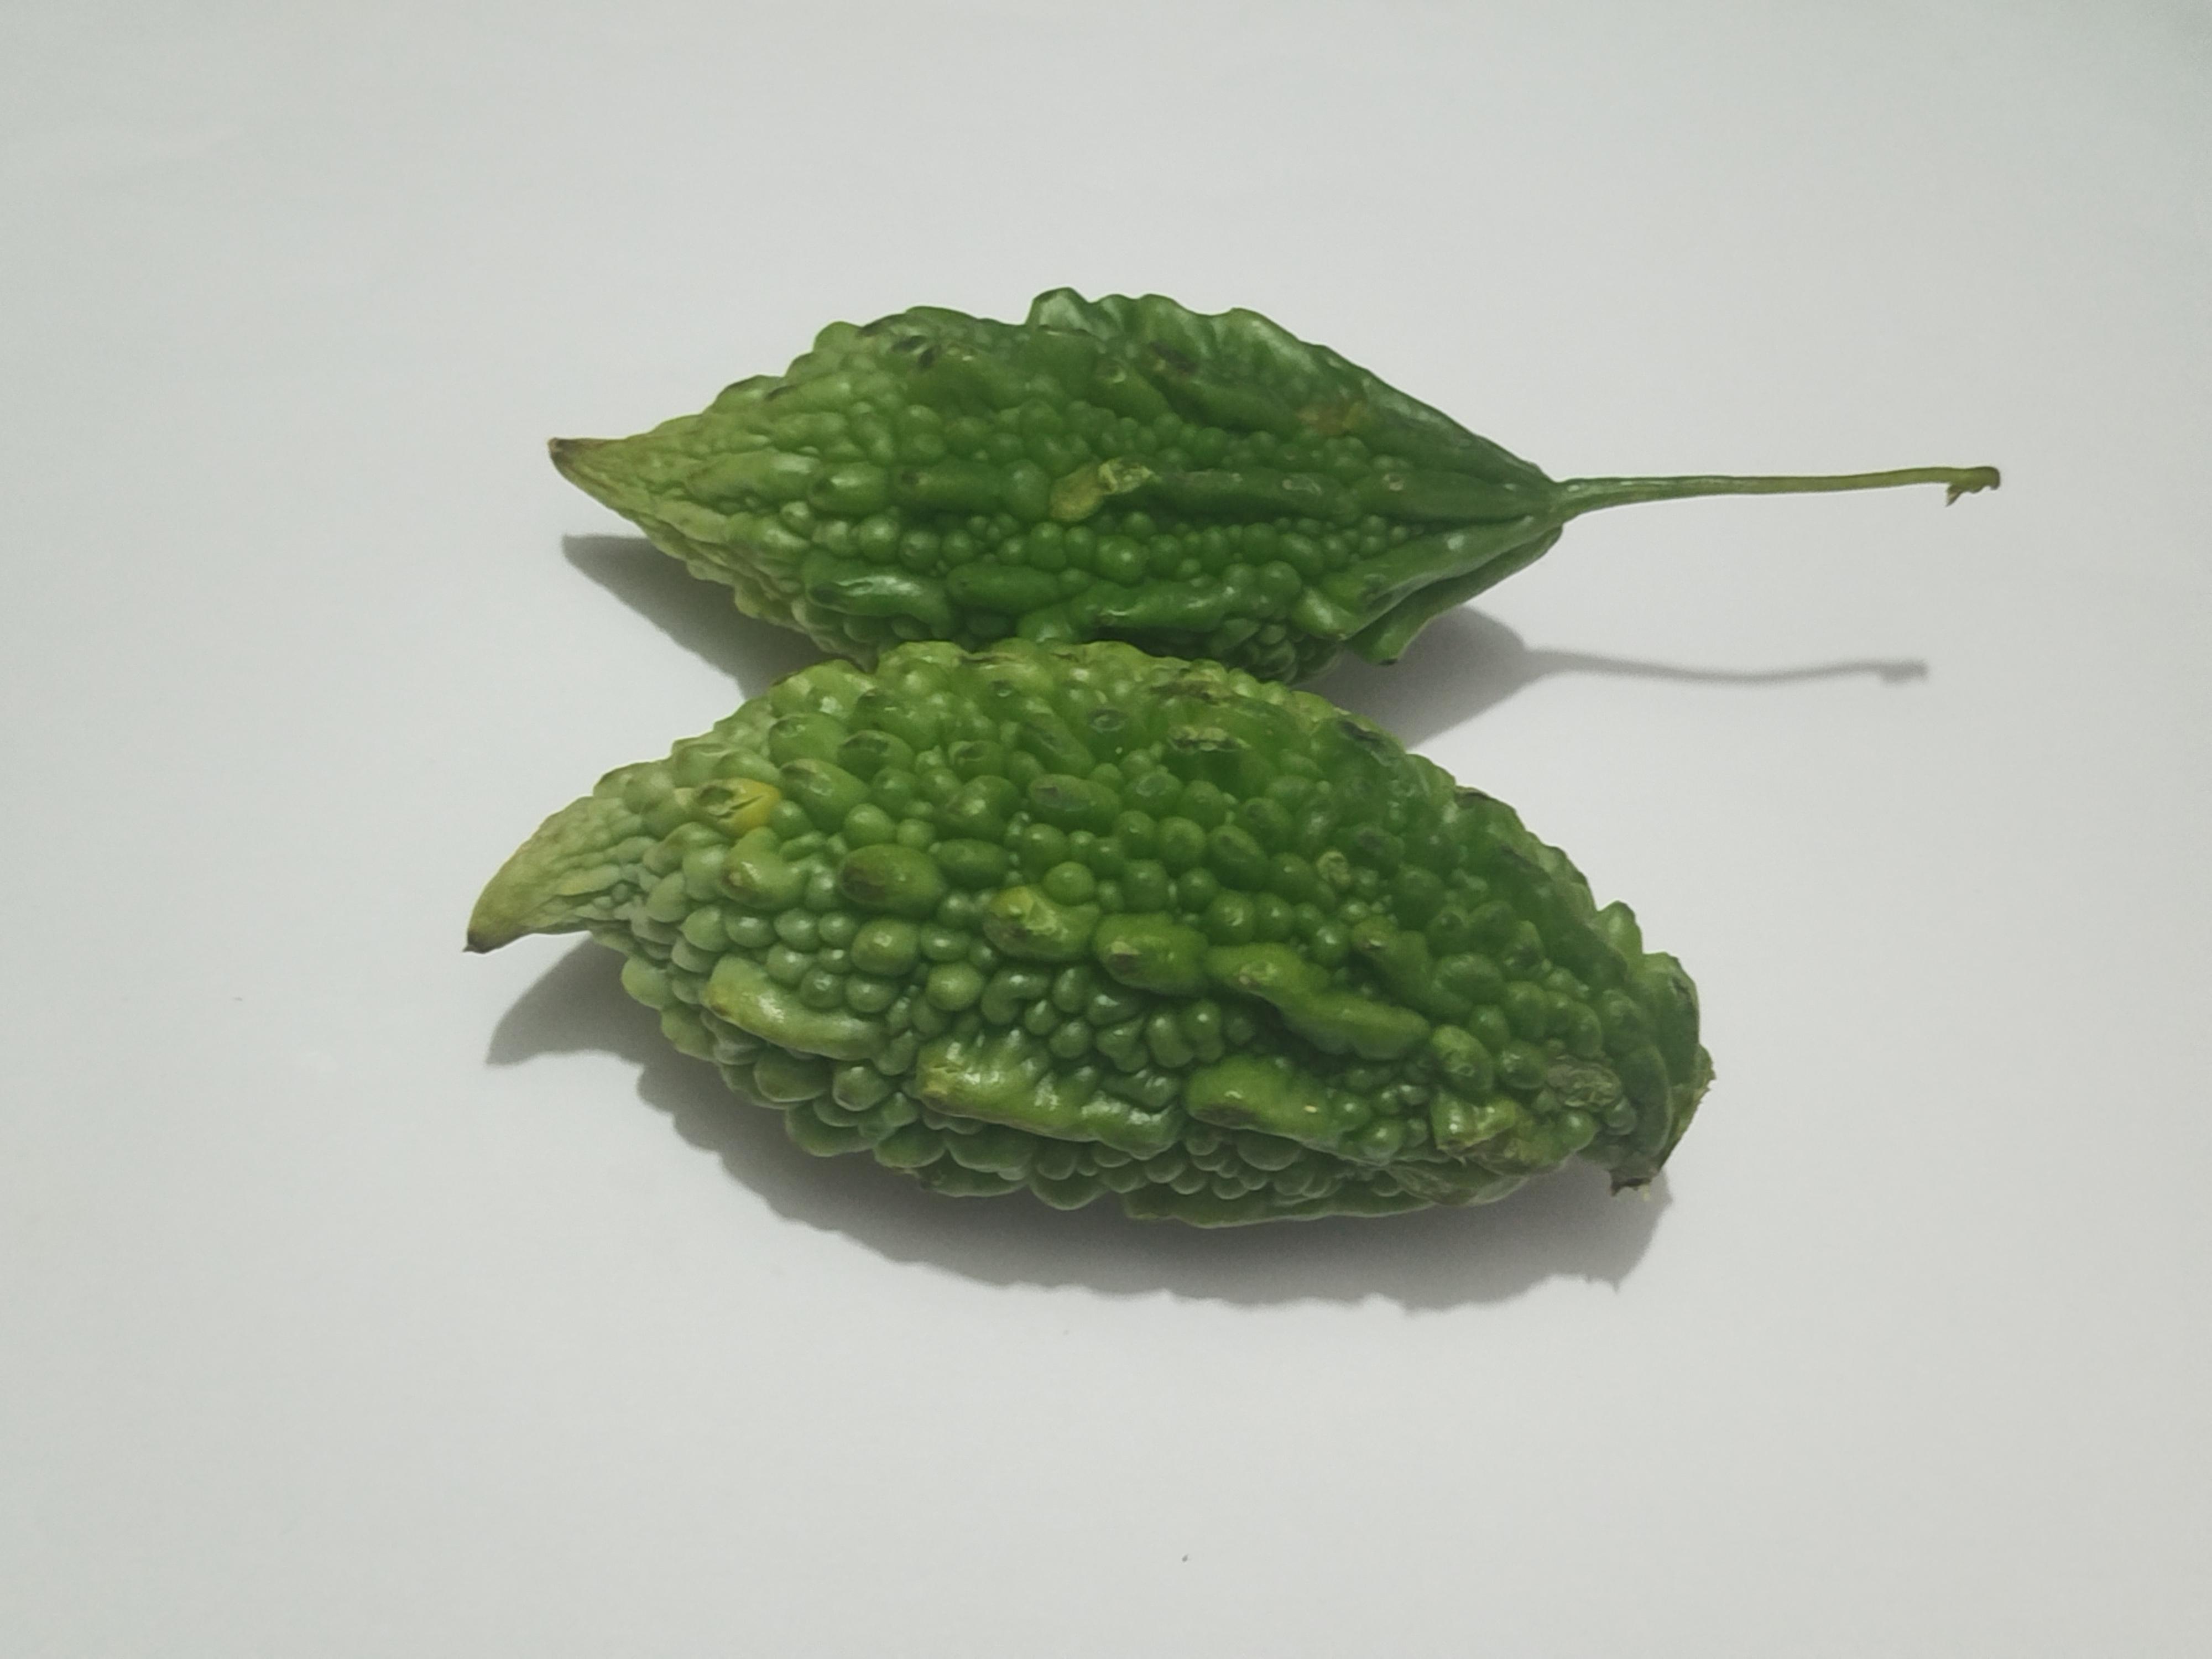
Label: Bitter melon